Nottingham Council House

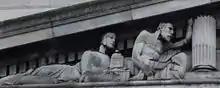
Detail of sculpture on principal facade, showing a model of the Council House

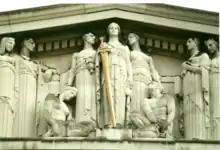
Detail of sculpture on principal facade, showing statue of Justice

Much of the external statuary is by Joseph Else (1875–1955), Principal of the Nottingham School of Art (now part of Nottingham Trent University). Else was responsible for the famous lions guarding the entrance, for the frieze above the Ballroom windows (representing ancient local industries such as bellfounding and alabaster) and for the figures in the principal façade's pediment (depicting the arts and public service). A pub overlooking the Square is now named after Else.